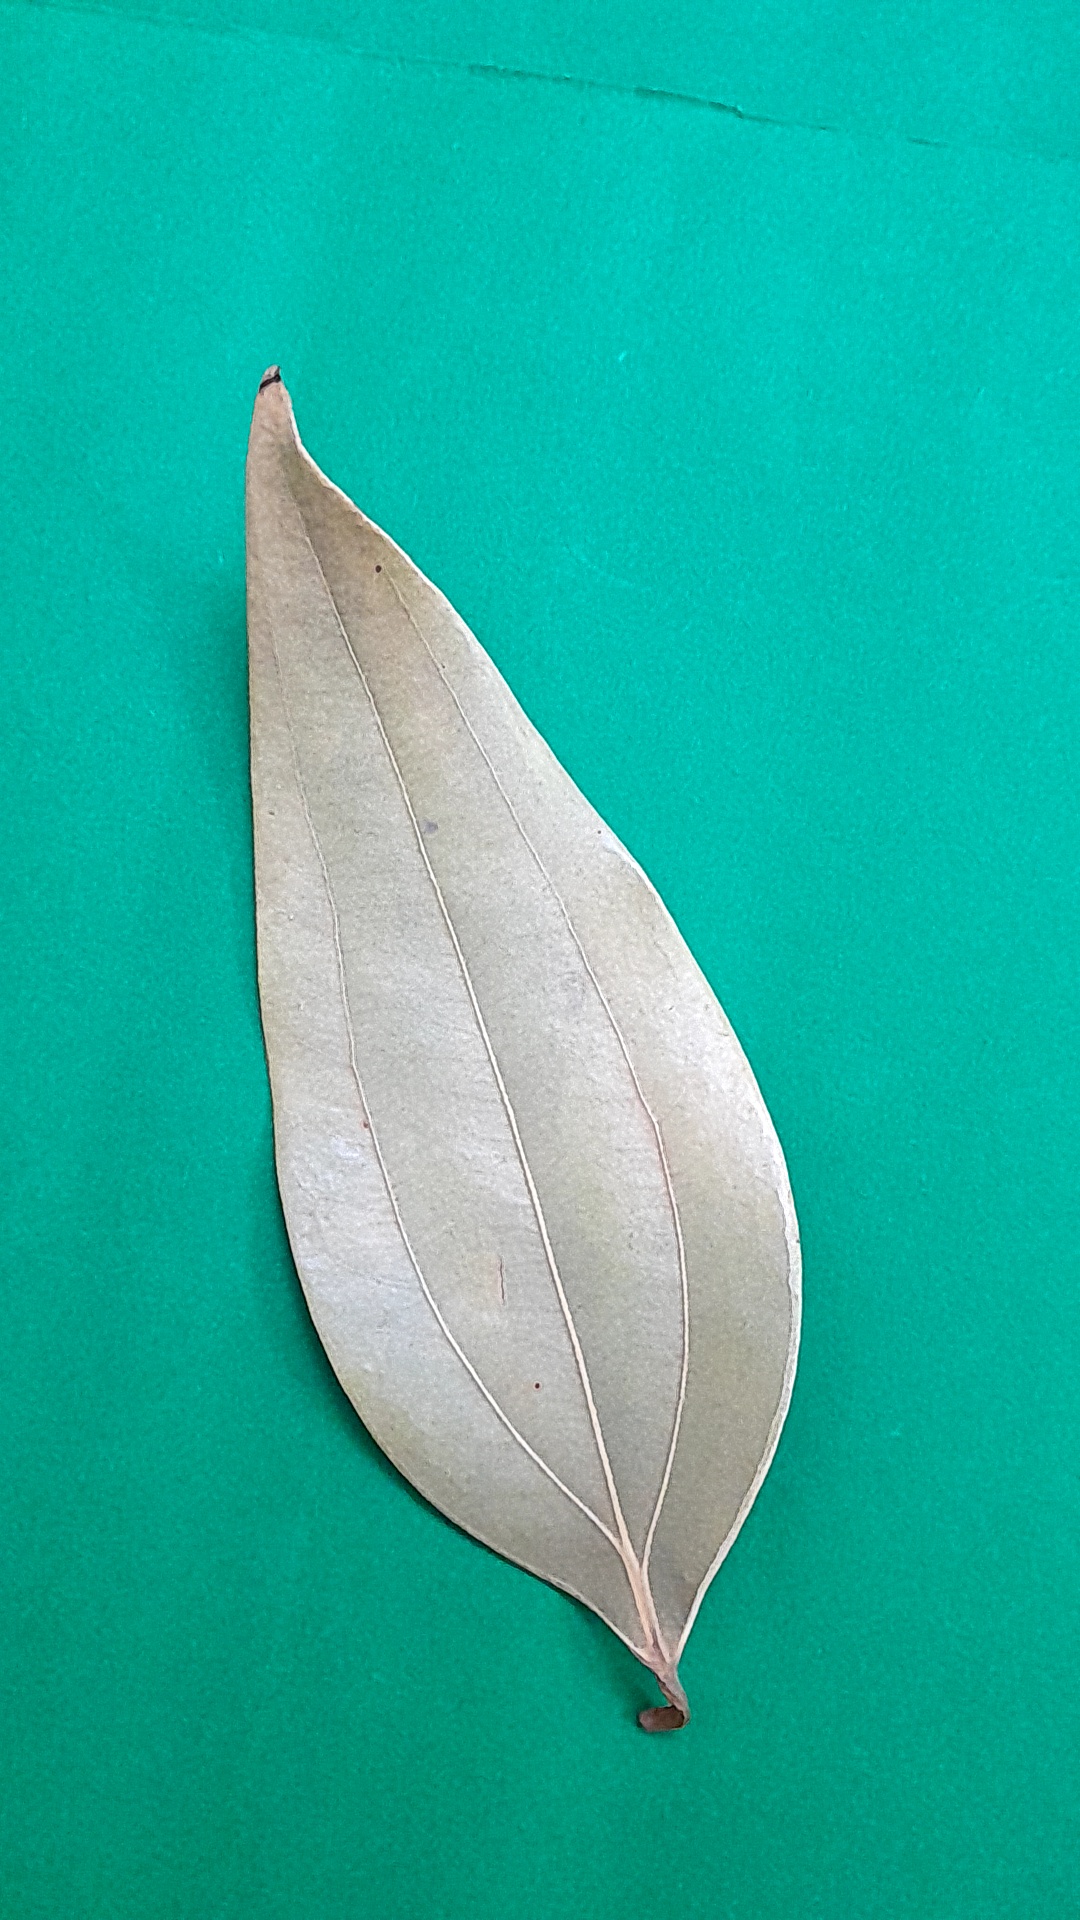
Label: Dry Leaf